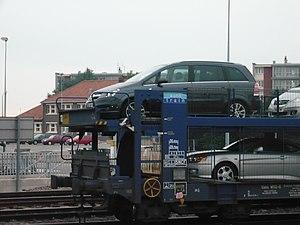
La gare de Calais-Ville est une gare ferroviaire française de la ligne de Boulogne-Ville à Calais-Maritime, située à proximité du centre-ville de Calais, sous-préfecture du département du Pas-de-Calais, en région Hauts-de-France. Elle est la principale gare de cette ville.